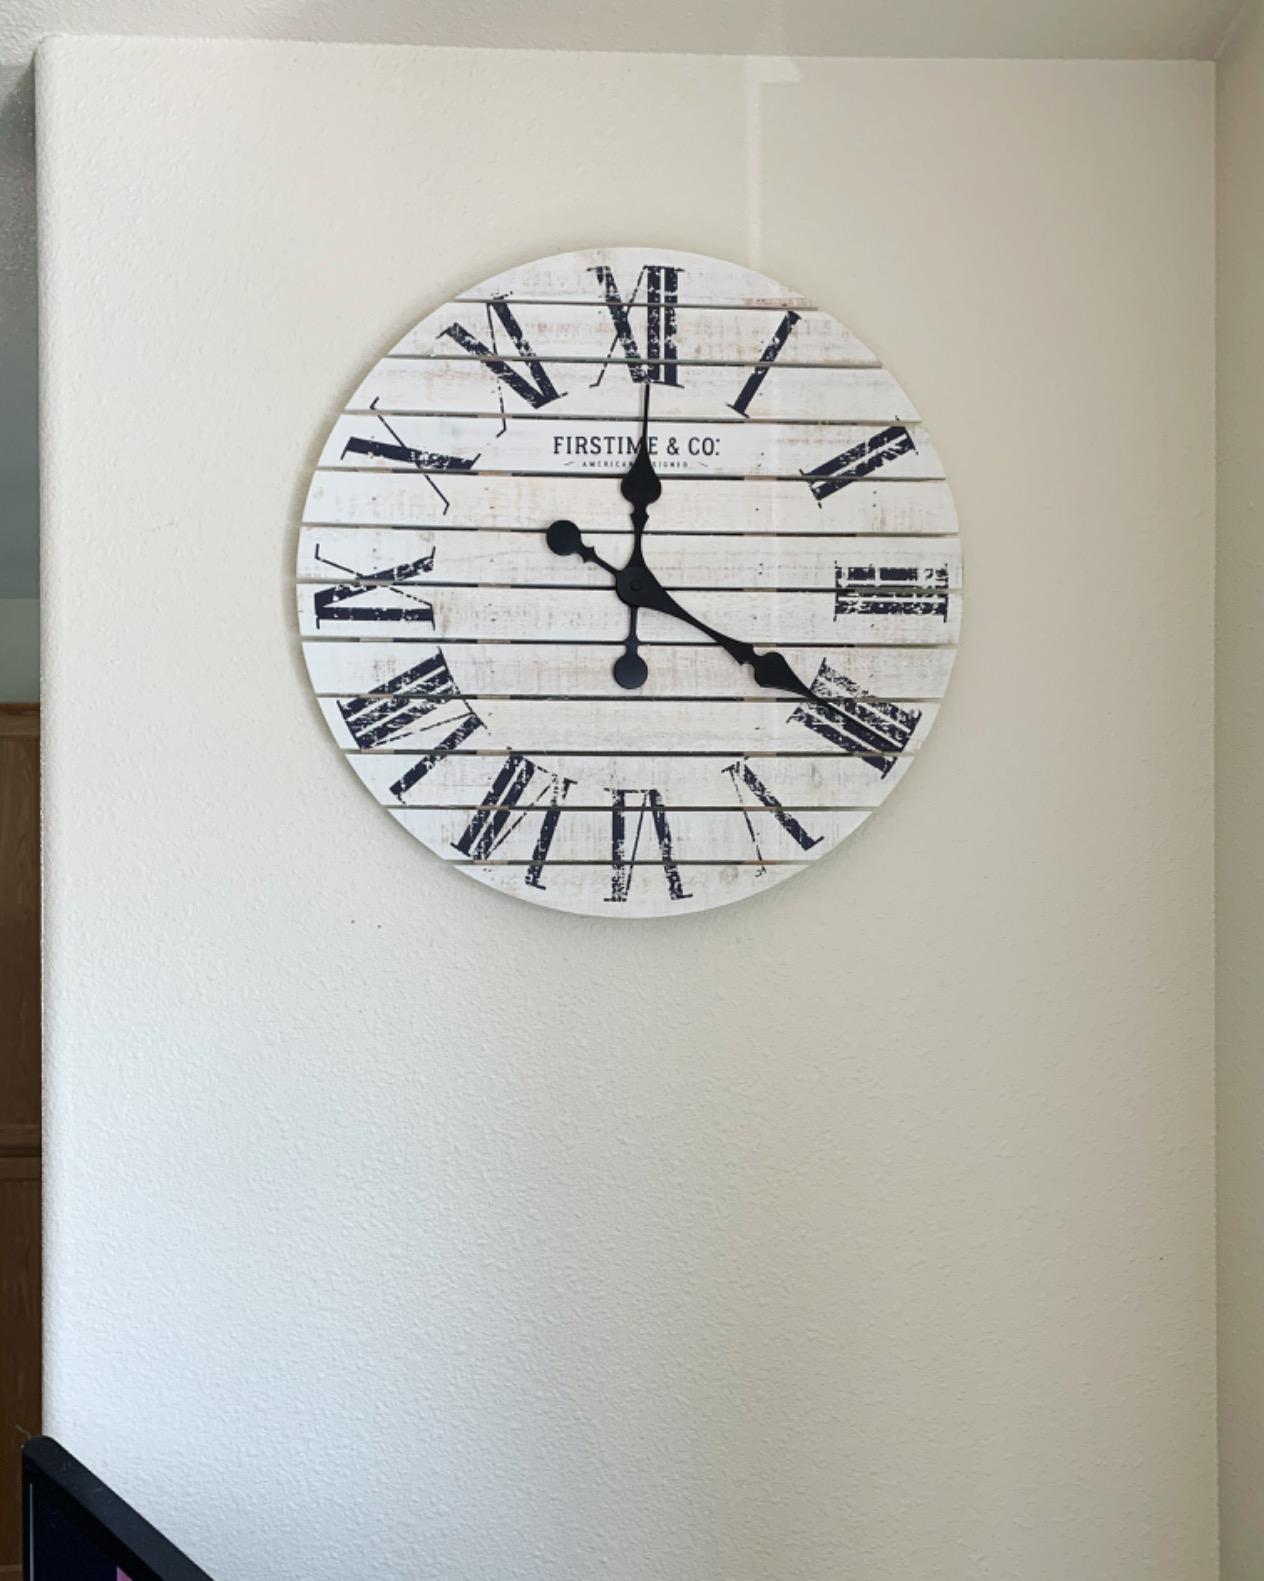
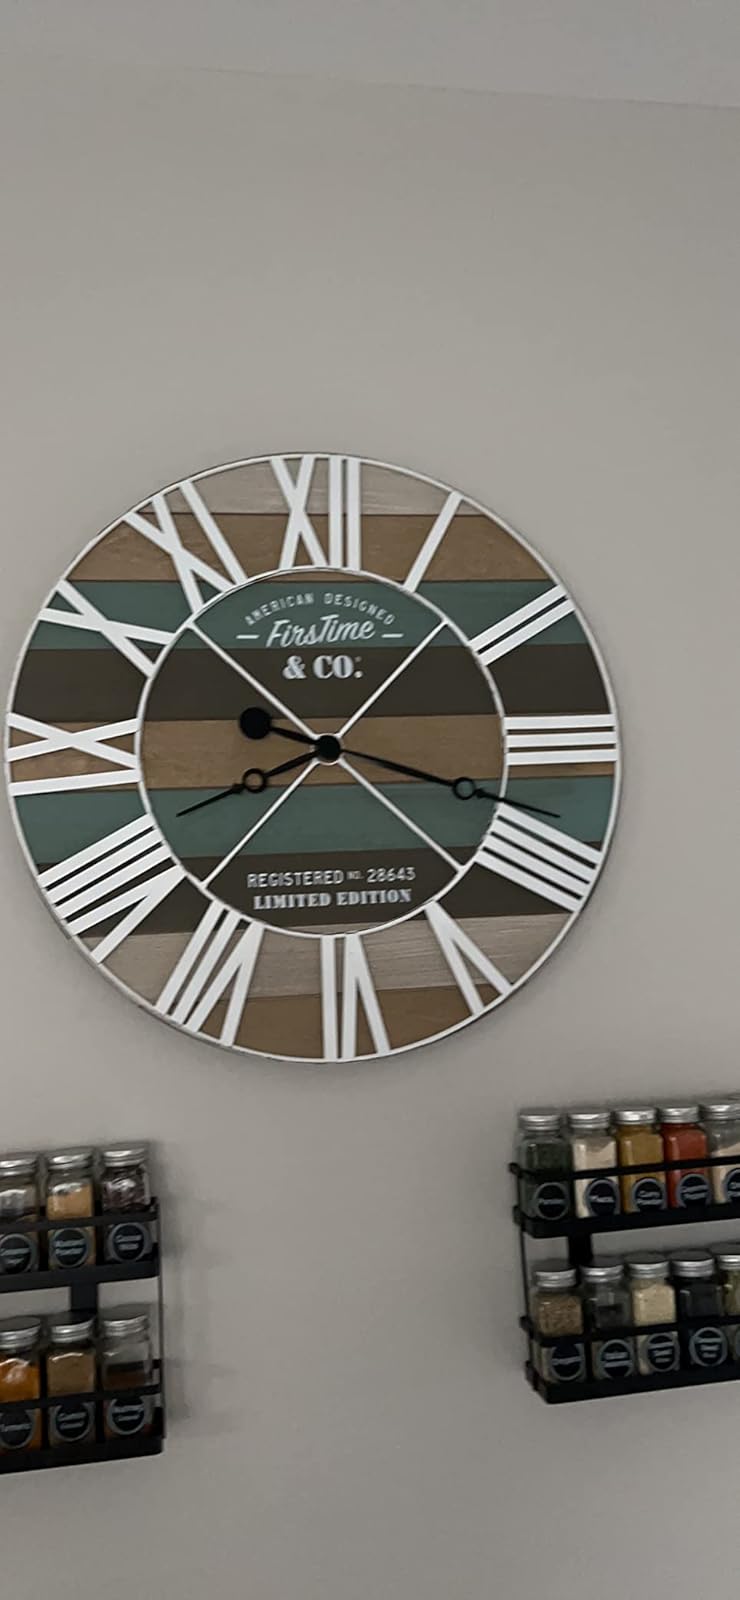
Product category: clock
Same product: no